Greek ironclad Spetsai

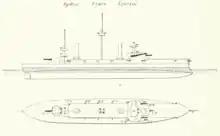
Linedrawing of a "Hydra"-class ship

"Spetsai" was long between perpendiculars and had a beam of and a mean draft of . She displaced as built. She was powered by a pair of marine steam engines of unknown type with steam provided by four coal-fired fire-tube boilers; they were rated at and provided a top speed of . Coal storage amounted to .